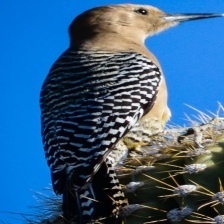
Species: GILA WOODPECKER
Scientific name: MELANERPES UROPYGIALIS